Sicilia (Roman province)

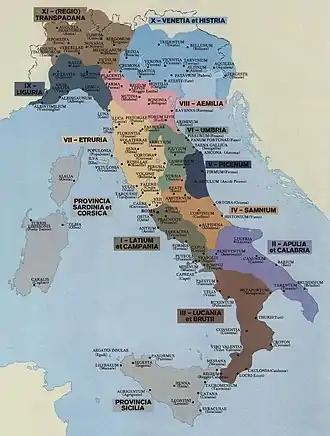
The regiones of Augustan Italy (around AD 7)

At the end of the conflict between the triumvirs and Sextus Pompey, Sicily was devastated: cities and countryside had been damaged by warfare and a lot of land remained uncultivated because the proprietors were dead or had fled, or their land had been confiscated by Octavian as punishment. A portion of Sicily remained imperial property, while large areas, probably in the Plain of Catania, were given to Agrippa. When he died, the majority of his property passed to Augustus and it is possible that other Sicilian land came into Augustus' possession in a similar way. Other farmland, especially on the eastern and northern coasts, was given to Italian veterans who had served in Augustus' legions.